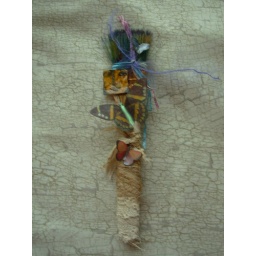
Vintage lace wrapped around an old paint brush, butterflies are dipped in beeswax. Face is shrink plastic